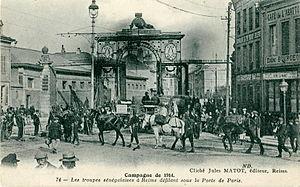
Carte postale ancienne éditée par ND, cliché Jules Matot, éditeur à Reims, n°74Campagne de 1914 - Les troupes sénégalaises défilant à Reims sous la Porte de Paris.
La avenue de Paris est une voie de la commune de Reims, située au sein du département de la Marne, en région Champagne-Ardenne.
Les tirailleurs sénégalais étaient un corps de militaires appartenant aux troupes coloniales constitué au sein de l'Empire colonial français en 1857, principal élément de la « Force noire » ou de l'« Armée Noire » et dissous au début des années 1960. Bien que le recrutement de tirailleurs ne se soit pas limité au Sénégal, ces unités d'infanterie vont rapidement désigner l'ensemble des soldats africains de couleur noire qui se battent sous le drapeau français et qui se différencient ainsi des unités d'Afrique du Nord, telles les tirailleurs algériens.